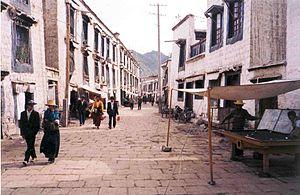
Le Barkhor est un secteur de rues étroites et un carré public à proximité du temple du Jokhang à Lhassa, capitale de la région autonome du Tibet.